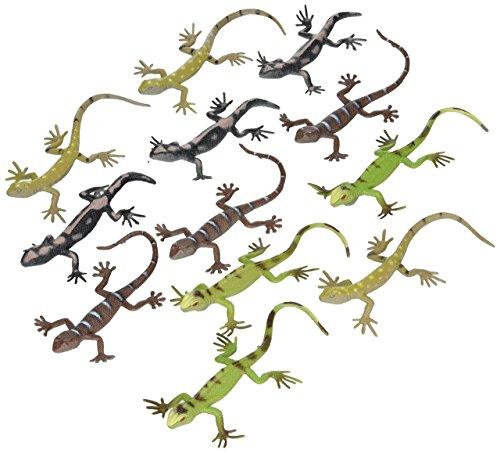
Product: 5.5" LIZARDS
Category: Toys & Games | Dress Up & Pretend Play | Pretend Play
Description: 12 lizards new in sealed package.
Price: $6.55
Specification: ProductDimensions:5.3x4.5x1.5inches|ItemWeight:3.2ounces|ShippingWeight:3.2ounces(Viewshippingratesandpolicies)|ASIN:B004RP2OZI|Itemmodelnumber:B004RP2OZI|Manufacturerrecommendedage:36months-15years